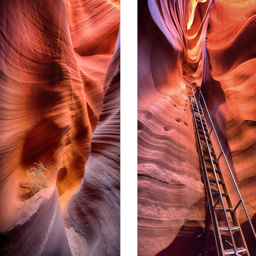
navigating a long ladder is necessary at the lower entrance